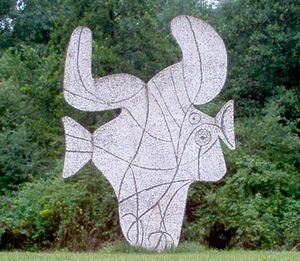
Carl Nesjar, né le 28 mars 1920 à Larvik et mort le 23 mai 2015 à Rome, est un peintre et sculpteur norvégien.